Casbah of Algiers

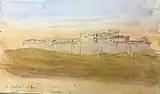
"The "Casbah" of Algiers" (1840) by Charles Frédéric Chassériau (1802-1896)

The Casbah of Algiers is traditionally divided into a "lower Casbah," a large part of which was demolished to make way for colonial-style buildings and the present-day Place des Martyrs, and an "upper Casbah," which is better preserved and includes the citadel and Dar Soltan, the last palace of the Dey. The lower Casbah has traditionally been the hub of trade and power in the old city. It is where the traditional decision-making centers were concentrated, such as the former palace of the Dey, the "Djenina"—demolished during colonization—"Dar Hassan Pacha", which became the winter palace of the governor of Algeria during the colonial period, as well as the Palais des Raïs, which housed the corsairs of the Regency of Algiers. This district was also the focus of modifications by the colonial administration, keen to establish itself in the heart of Algiers and leave its mark on the city. The walls and gates were partially demolished by the French military during the city's redevelopment. However, they remain in popular memory through toponymy. Thus, it is common to navigate Algiers using the names of the city's former gates, such as Bab El Oued (which gives its name to the adjacent neighborhood), "Bab Jdid", "Bab el Bhar", and "Bab Azzoun". Within the Casbah, there are souks, such as those in the Ketchaoua Mosque district and "Jamaa el Houd" (the former synagogue of Algiers). Some souks have retained their specialties, such as the one on Rue "Bab Azzoun", dedicated to traditional clothing (burnous, karakou, etc.), or the one on Rue des Dinandiers. The Algerian souk, which was banned at the beginning of the colonial period, remains the most common means of trade for the population, particularly through the practice of "trabendo" (informal trade). The streets around the "Ketchaoua" Mosque are often filled with merchandise, recreating an atmosphere reminiscent of the old city's social and economic interactions. The Casbah also preserves functional hammams, such as "Hammam Bouchlaghem," which dates back to the Ottoman era and is frequented by both the Jewish and Muslim communities of the city. The city's former commercial vocation is reflected in its foundouks, such as the one near Jamaa el Kebir, which still has a courtyard surrounded by stacked arcades, or the one located within the citadel.